Bird Island (Namibia)

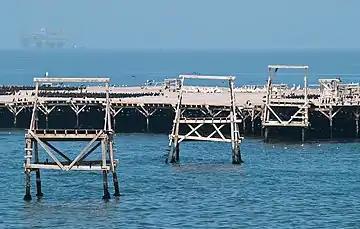
Arrangements for transporting guano to shore

The guano collected from Bird Island is considered high quality for its high nitrogen content relative to other guano collection facilities in the region. It is cleaned in Swakopmund to remove feathers and other debris, ground to a powder, and exported to Belgium for US$285 per ton. The platform yields approximately 650 tons of guano annually.